RIZ (company)

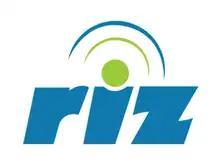
Logo

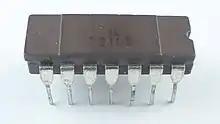
Integrated circuit IL72709, manufactured by RIZ

RIZ is a Croatian electronics company headquartered in Zagreb. It was founded in 1948 as Radio Industrija Zagreb. It began manufacturing radios, gramophones, television sets, semiconductors (transistors, integrated circuits, capacitors) as well as military transmission devices. Currently, it only manufactures transmitters, antennas and electronic electricity meters. They manufactured the first TV in Yugoslavia, TV 101, from a licence by Philips in 1955.